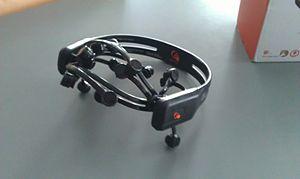
Casque Emotiv EPOC avec les capteurs installés
Emotiv Systems est une société basée en Australie et aux États-Unis, travaillant sur une interface neuronale directe pouvant détecter le conscient humain pour le reproduire dans un jeu vidéo ou sur toute autre plate-forme électronique.